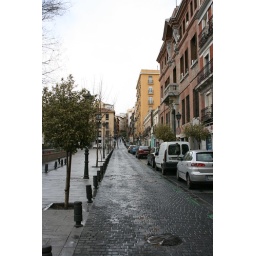
A street we passed as we embarked on our first walking tour in Madrid.